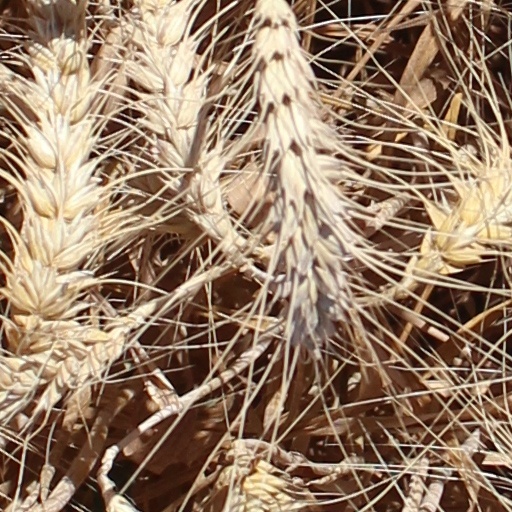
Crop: wheat